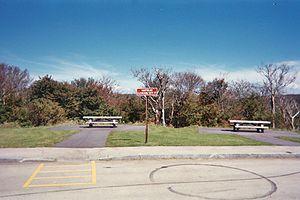
Le Cherohala Skyway, parfois également appelée Overhill Skyway, est une route pittoresque de 69 km qui relie Tellico Plains dans le Tennessee et Robbinsville en Caroline du Nord, dans le sud-est des États-Unis.